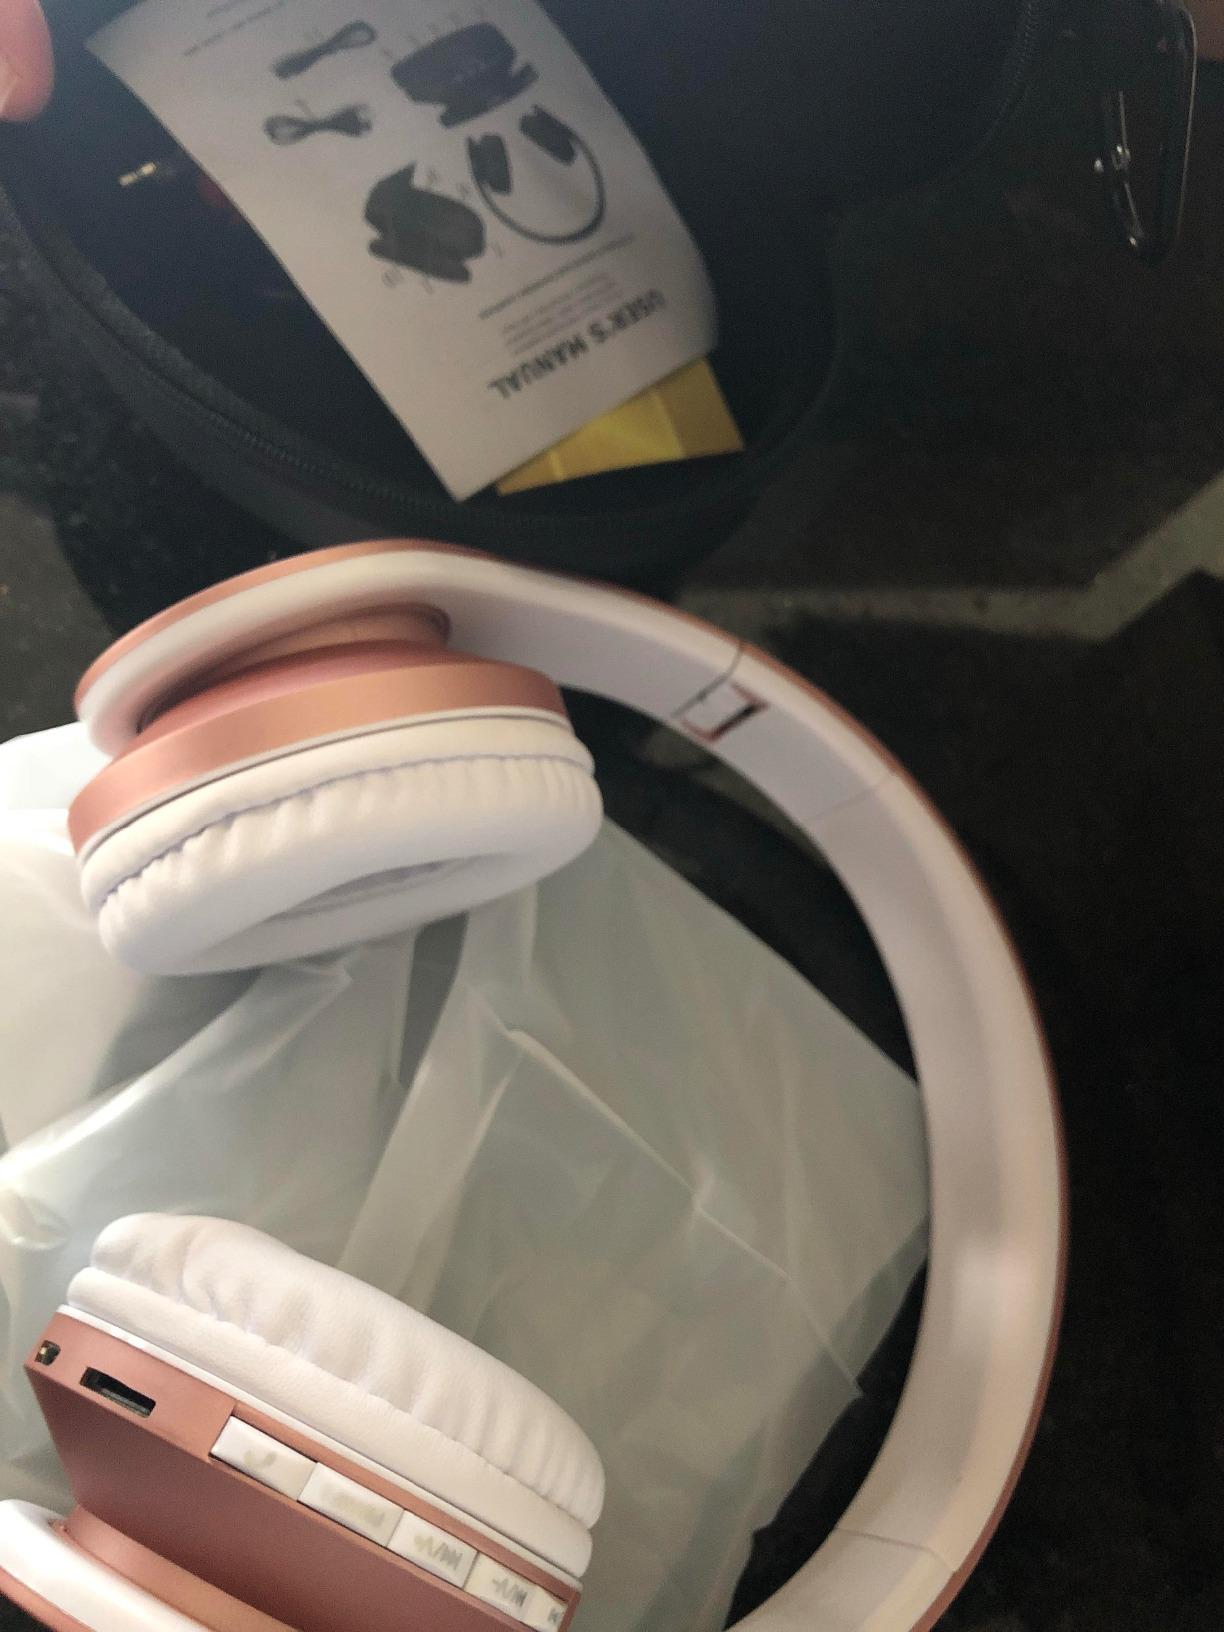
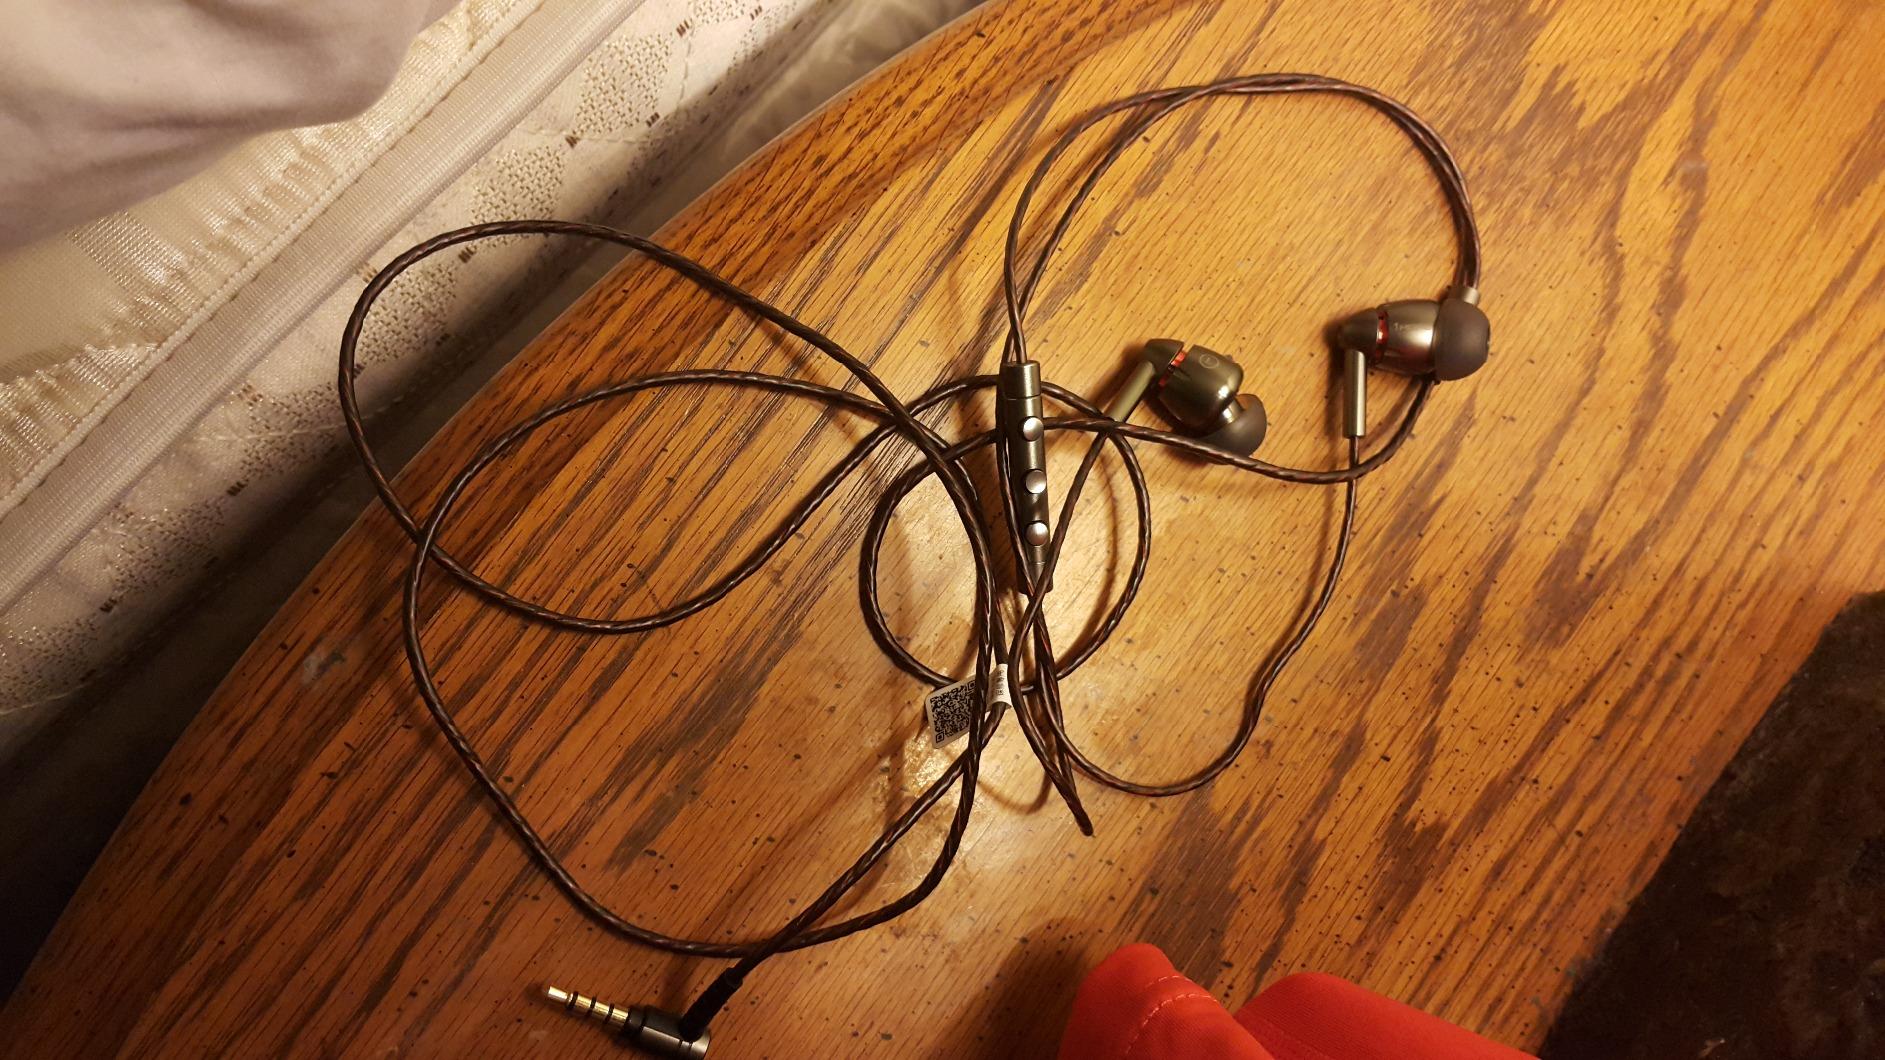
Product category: headphones
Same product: no